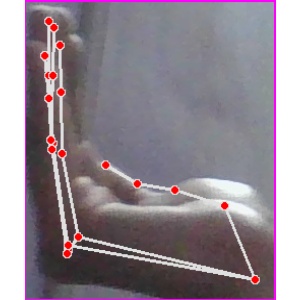
अक्षर: स